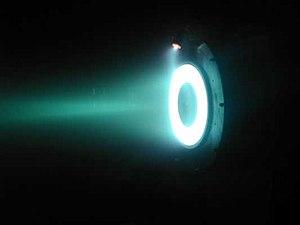
Un propulseur à effet Hall, parfois appelé Stationary Plasma Thruster ou moteur à plasma stationnaire, est un type de propulseur à plasma qui utilise un champ électrique pour accélérer des ions. Il est dit à effet Hall car il utilise un champ magnétique pour piéger les électrons qui servent à ioniser un gaz. Ces ions sont alors accélérés et produisent une poussée. Il entre dans la catégorie des propulseurs électriques pour systèmes spatiaux.